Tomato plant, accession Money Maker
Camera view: bottom (45 deg); turntable rotation: 90 degrees
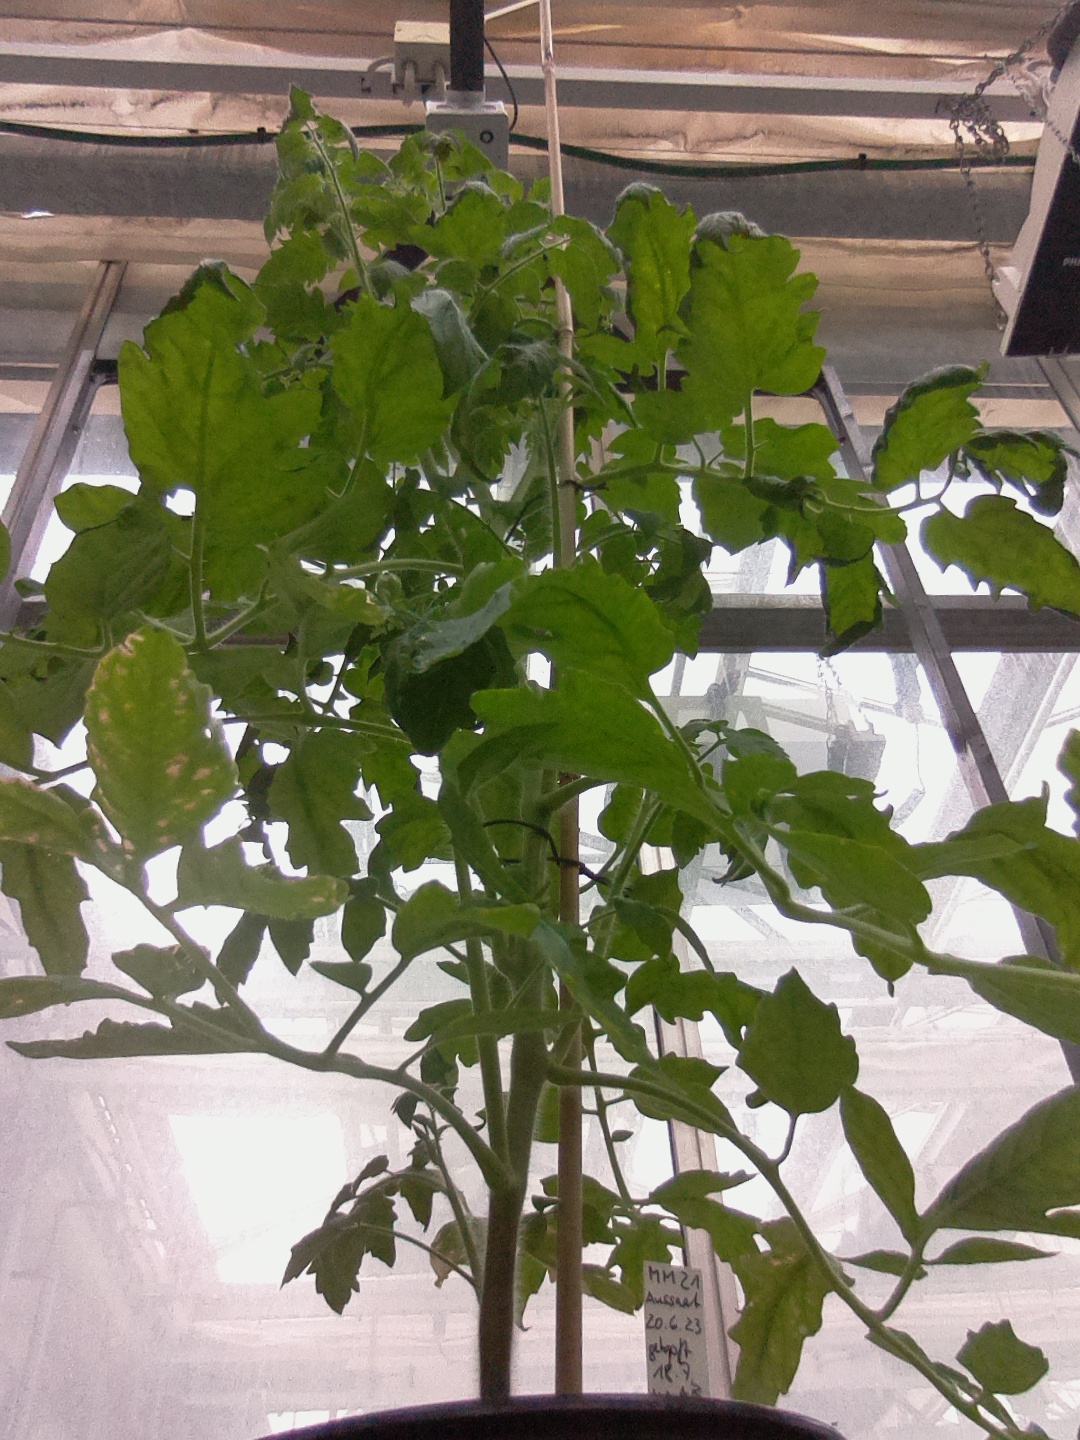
BBCH growth stage 27: 70%-80% Side shoots formed